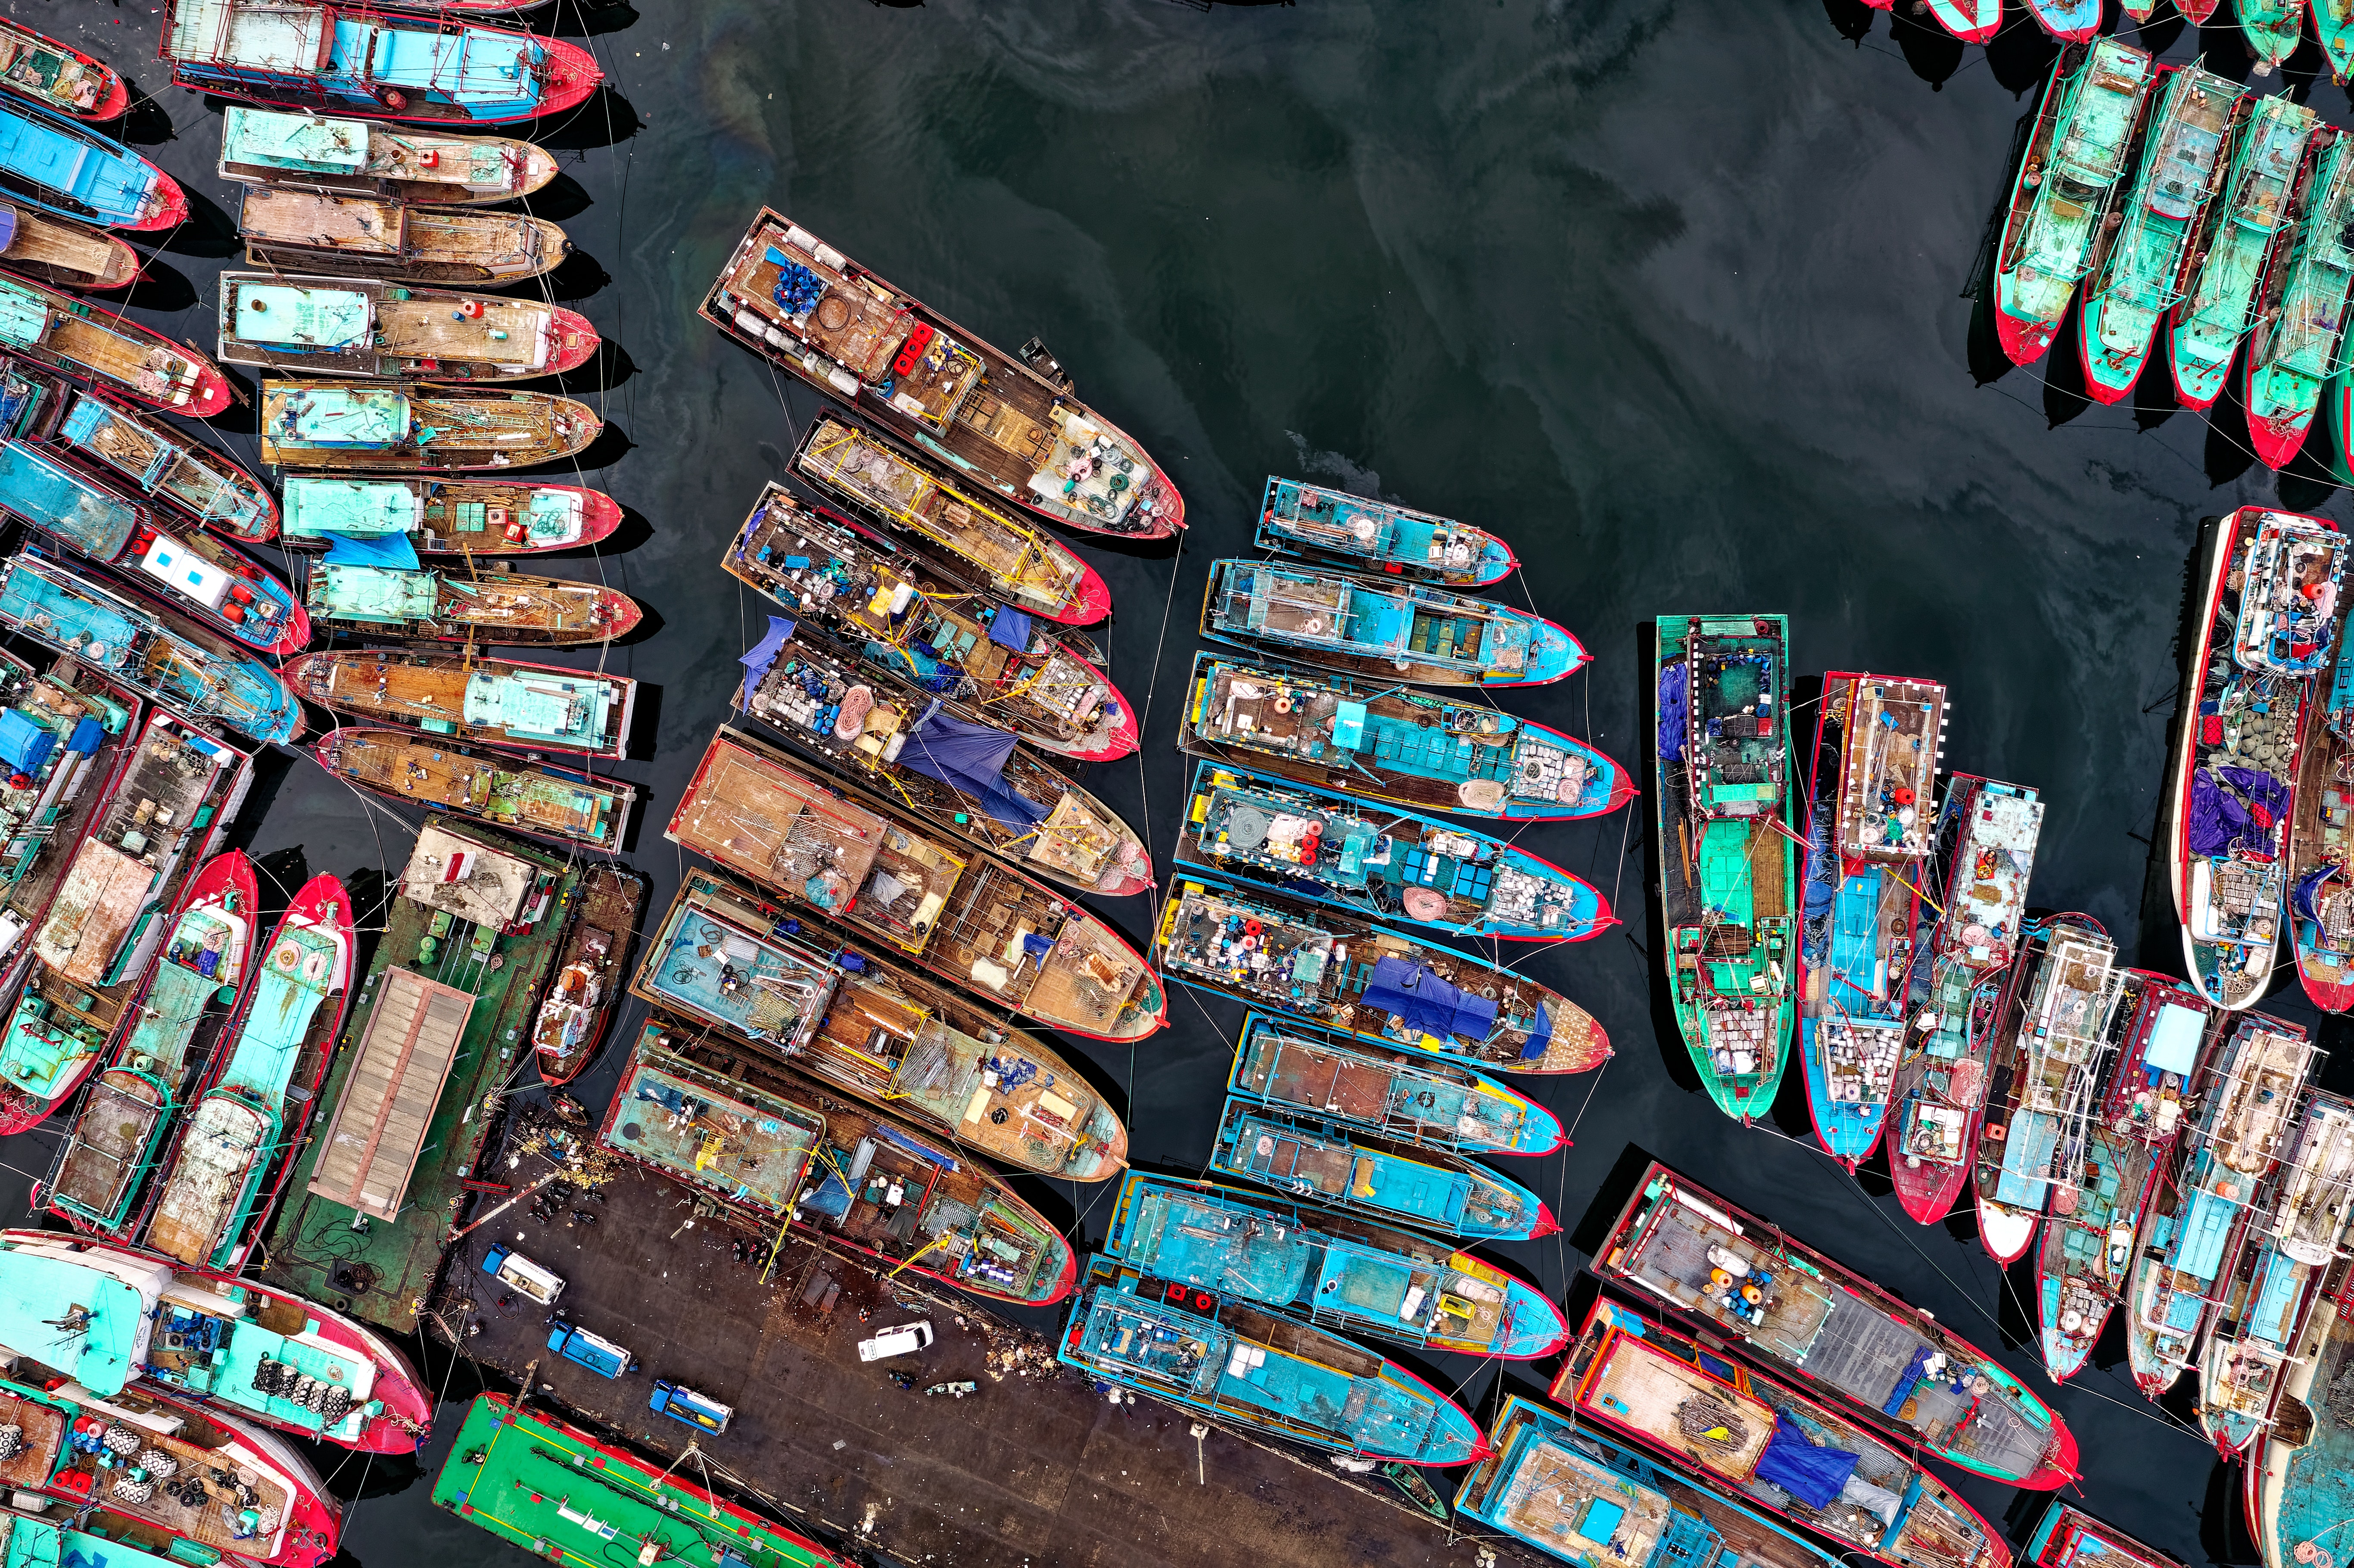
collection